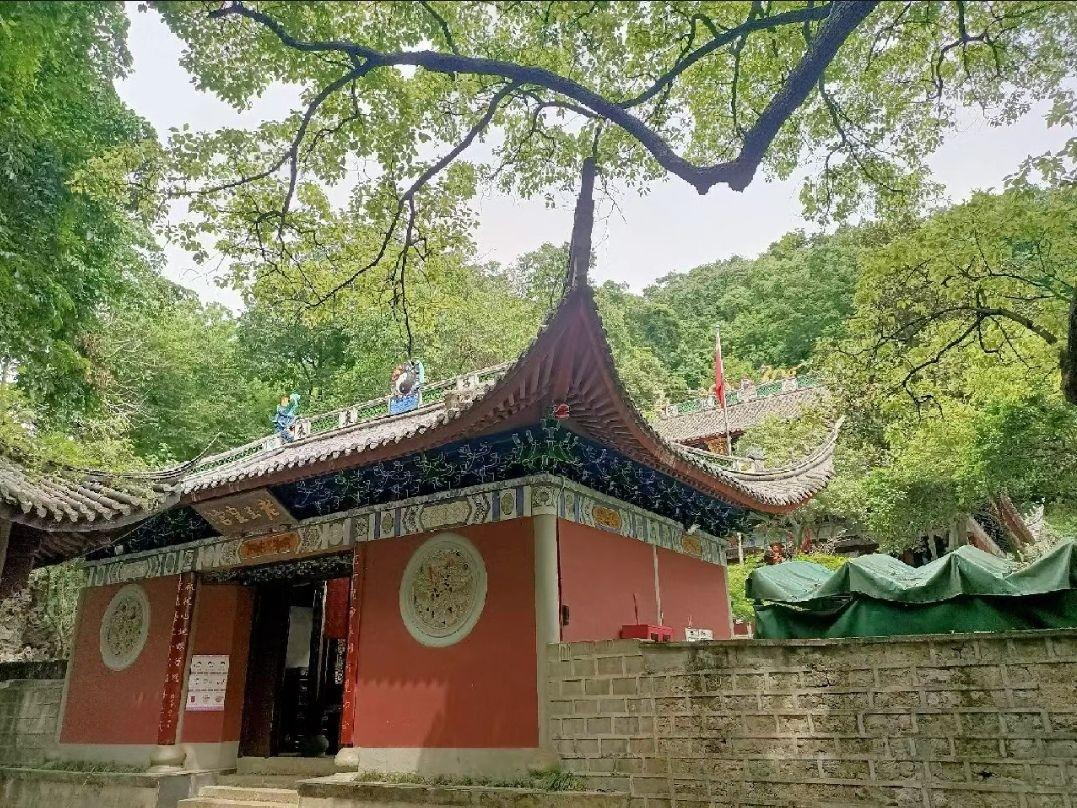
地标名称：上街玉皇宫
所在城市：福州市·闽侯县